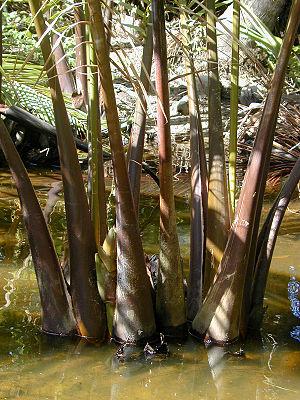
Nypa est un genre de plantes de la famille des Arécacées ; il est monotypique : il ne comprend qu'une seule espèce, Nypa fruticans. Ce palmier peut former de véritables mangroves dans le sud de l'Asie.